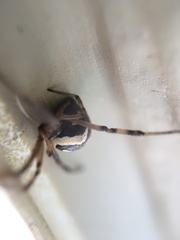
Species: Lactrodectus_hesperus